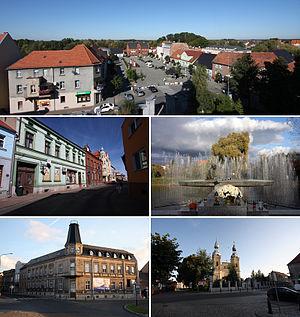
Zbąszyń est une ville de la Voïvodie de Grande-Pologne et du powiat de Nowy Tomyśl.